Bank of Jakin

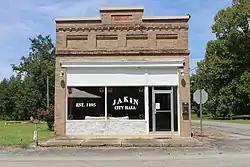
Old Bank of Jakin

The Bank of Jakin, also known as Jakin Post Office, at 135 S. Pearl St. in Jakin in Early County, Georgia, was built in 1912. It served as the only bank in the town until 1923, then served as the town post office until 1988. It was listed on the National Register of Historic Places in 2003.